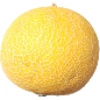
Label: Cantaloupe 1